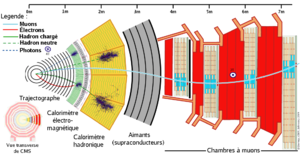
En physique des particules, un calorimètre est un appareil expérimental qui mesure l'énergie des particules en les faisant entrer en contact avec un objet massif tel du plomb.
L'expérience CMS est une des expériences de physique des particules du Grand collisionneur de hadrons du CERN.